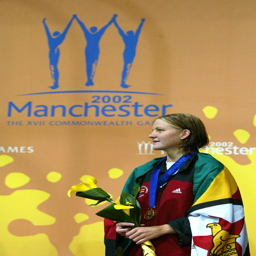
olympic athlete won last gold medal before the country 's membership was suspended web design